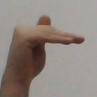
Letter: khaa